Semily

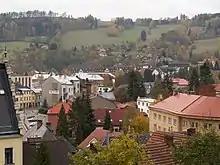
Podmoklice, a part of Semily

The name means "the settlement of semils". The old Czech word "semil" was the designation of a person who is nice. So Semily was a settlement of nice people.